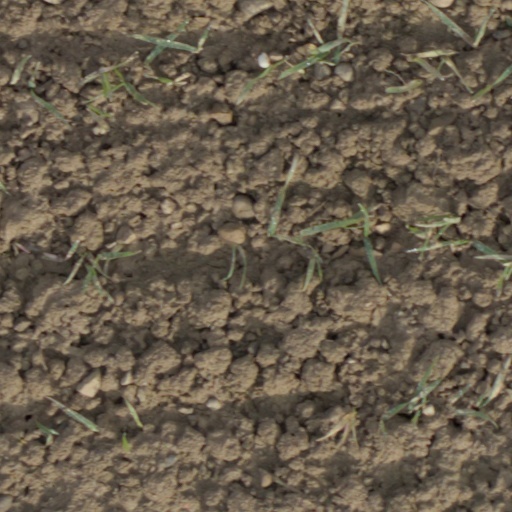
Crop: wheat